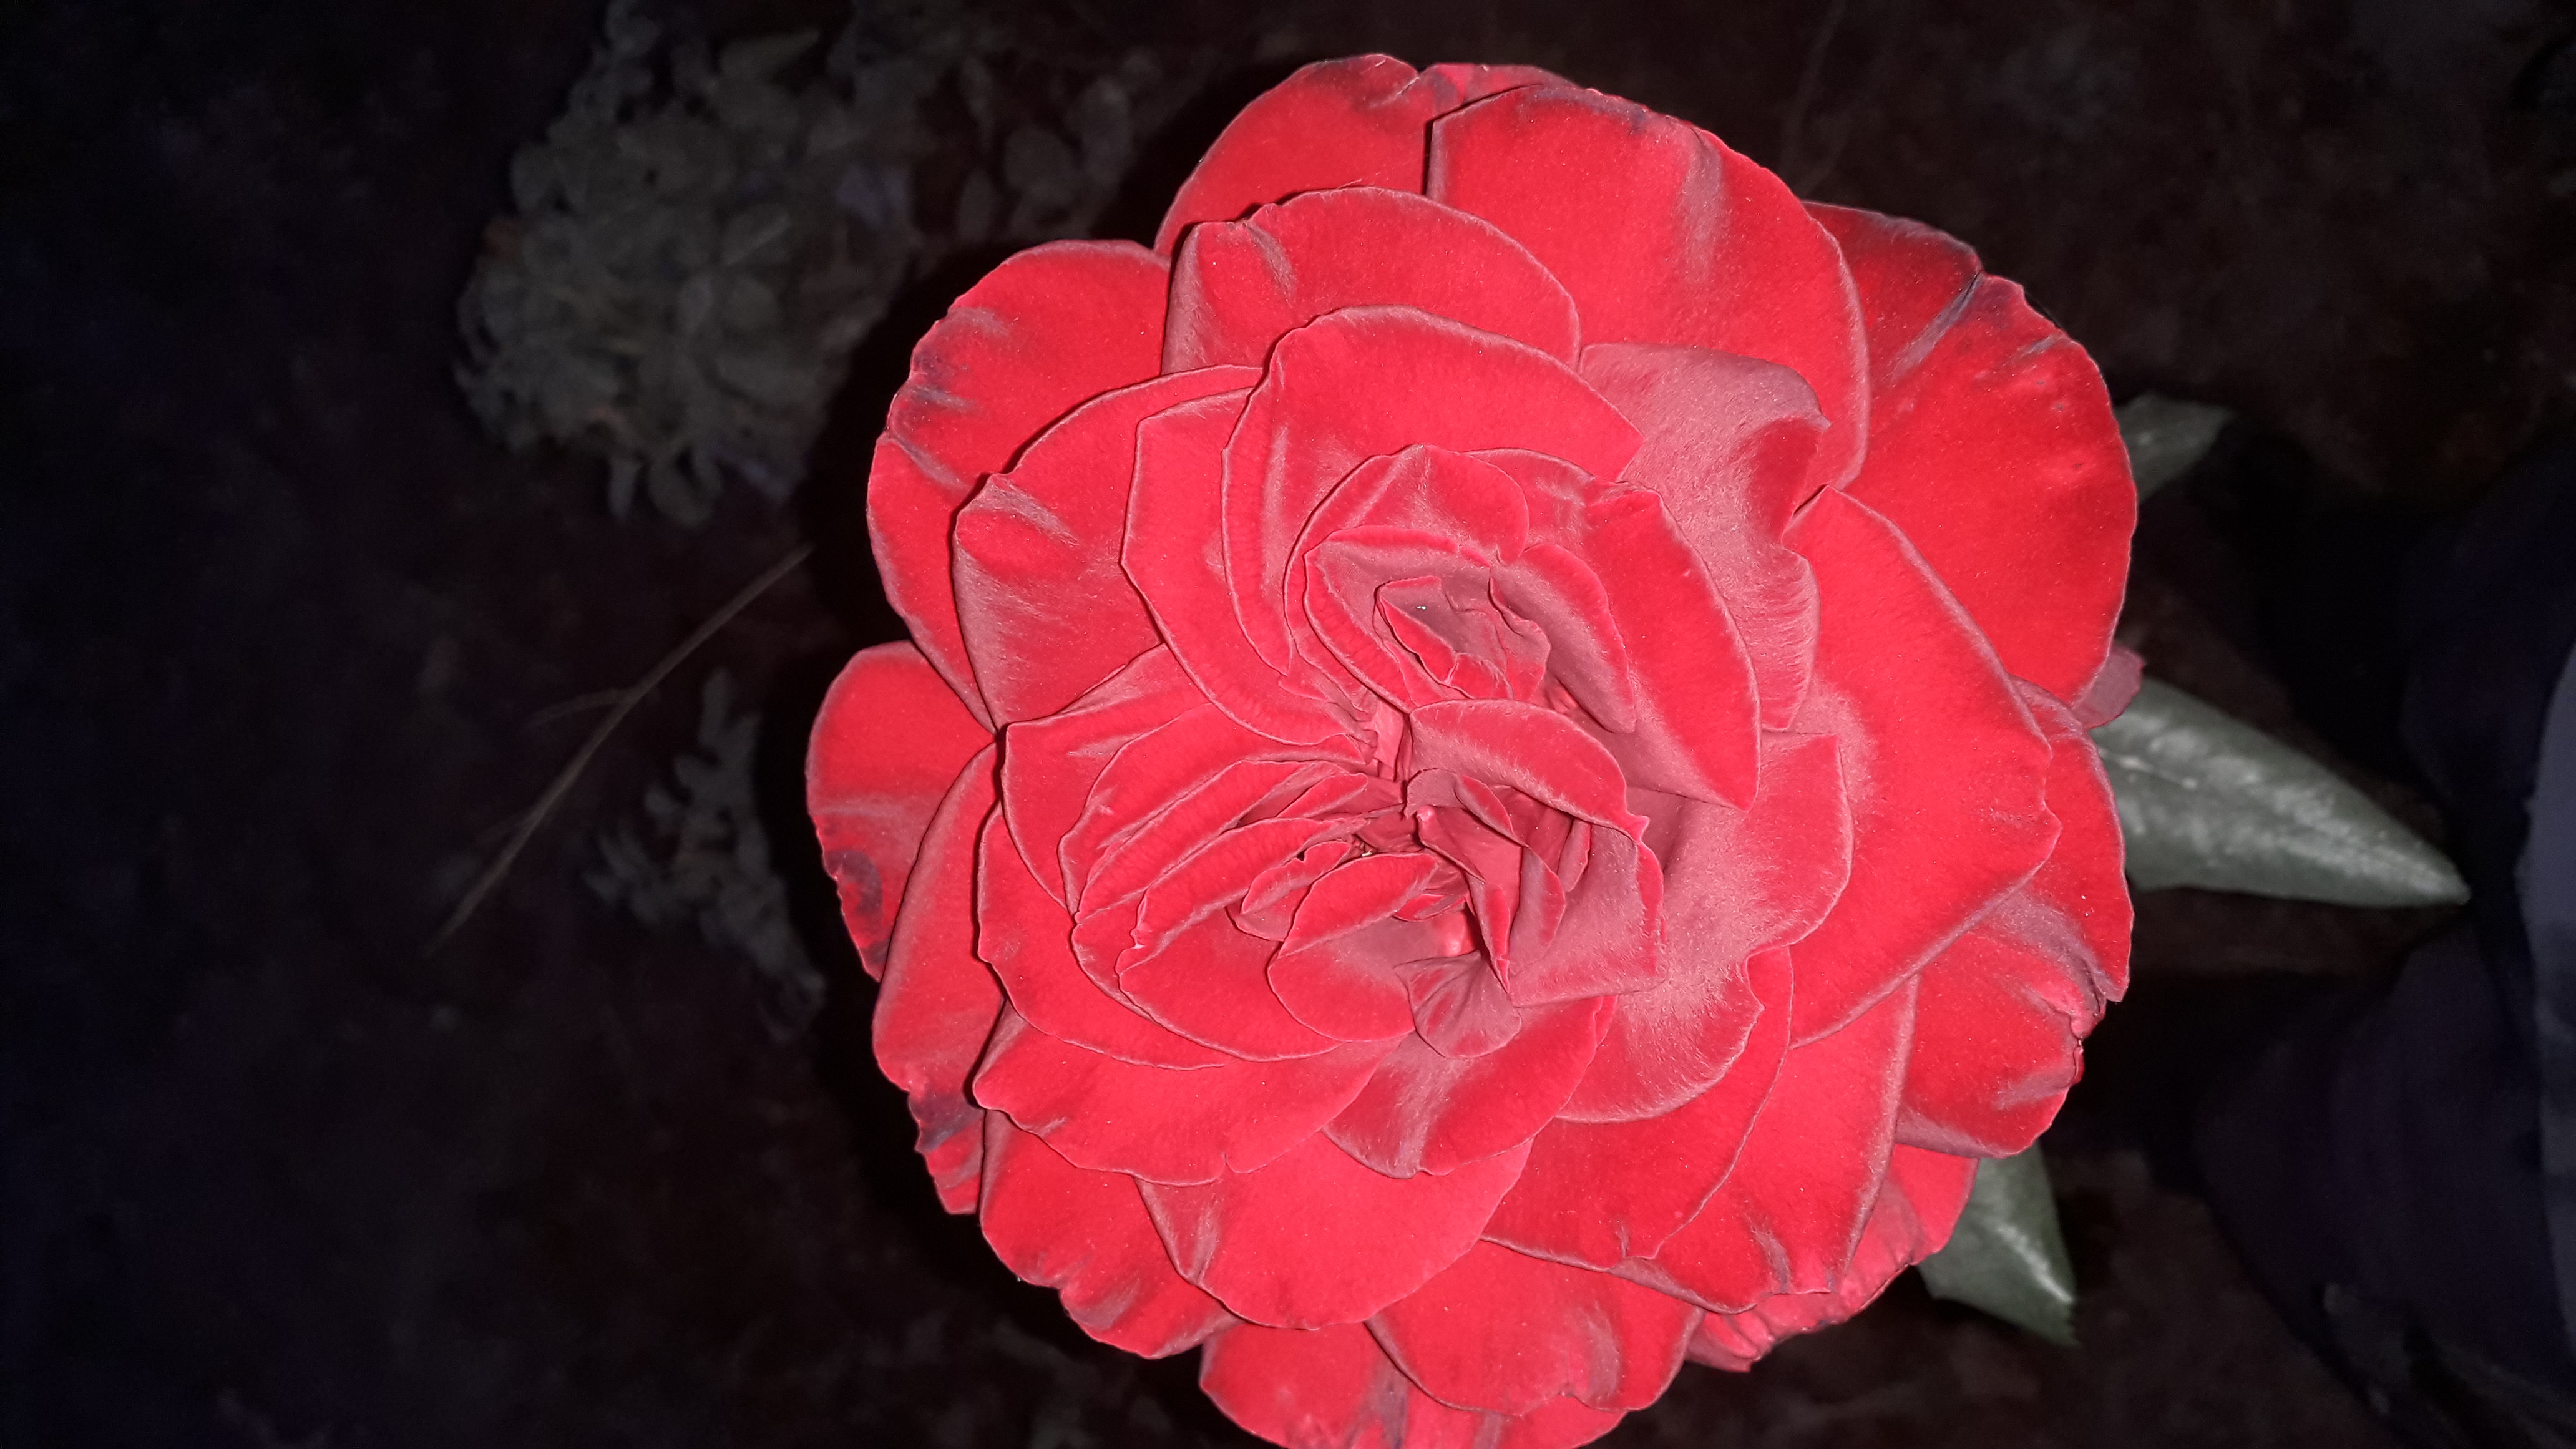
flower, plant, petal, Hybrid tea rose, flash photography, rose, rosa centifolia, garden roses, floribunda, herbaceous plant, annual plant, cut flowers, rose order, peach, flowering plant, rose family, magenta, perennial plant, artificial flower, carmine, macro photography, china rose, darkness, floristry, still life photography, art, flower arranging, floral design, Begonia family, peony, rosa wichuraiana, pink family, theaceae, plant stem, coquelicot, still life, monochrome photography, Pedicel, shrub